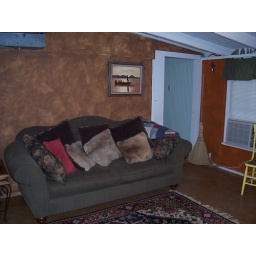
The Bandera guest house bed and breakfast hunting cabin is western-theme in decor.